Clement of Dunblane

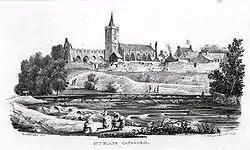
A chalk lithographic sketch of Dunblane Cathedral published in 1821, a half century before the reconstruction of the cathedral

The "Chronicle of Melrose" reports Clement's death under the year 1258. Clement's legacy was to be remembered as the restorer of the diocese of Dunblane and the builder of its cathedral. Thus for future generations, Clement became the father-figure of the see. Clement was later commemorated as a saint, though there is no record of formal canonisation. He was commemorated on 19 March, meaning that was almost certainly believed to have been the date of his death. Clement's death was also noted by Walter Bower, a Lowland Scottish historian writing in the 1440s, who included the following obituary: Clement bishop of Dunblane died, that outstanding member of the Order of Preachers, a man most eloquent in translating various tongues, powerful in speech and action in the sight of God and of men. He found the cathedral church of his diocese reduced by the neglect of his predecessors to such a state of decay that the divine offices were celebrated in it scarcely three times a week, as if it were some rural chapel. He built it up to be a hallowed sanctuary, enriched it with lands and possessions, and increased its prestige by adding prebends and canonries. Such flattering sentiments had even been expressed during Clement's lifetime. In 1250, the General Chapter of the Dominican Order met in London, and decreed that: we grant to Friar Clement of our Order, a bishop of Scotland, after his death, one mass throughout the Order by every friar whomsoever is a priest. Clement was credited with being a prolific translator and writing four books (including a hagiography of St Dominic), all of which are now lost; a sermon almost certainly written by him survives.